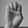
ASL letter: E